History of science

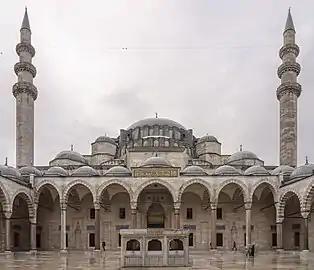
Süleymaniye Mosque

The fall of the Western Roman Empire led to a deterioration of the classical tradition in the western part (or Latin West) of Europe during the 5th century. In contrast, the Byzantine Empire resisted the barbarian attacks and preserved and improved the learning.